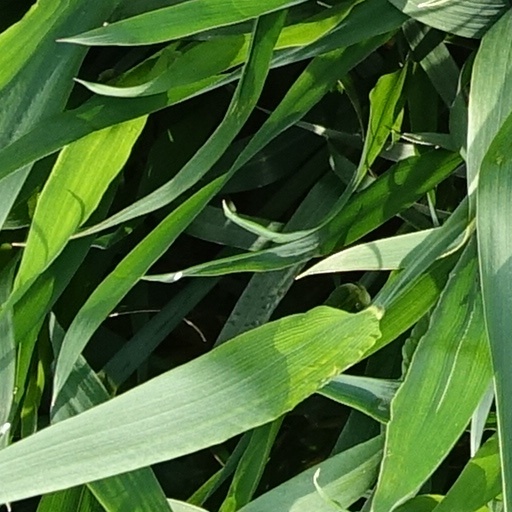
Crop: wheat